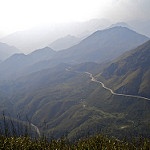
Label: mountain